Tsum Valley

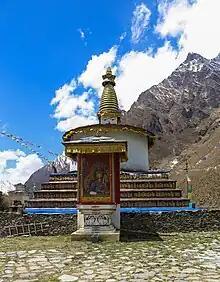
Chorten of Chule at Tsum Valley

The Tsum Valley is a valley situated in Gorkha district of western Nepal at an altitude of . The valley lies inside the jurisdiction of the Manaslu Conservation Area which was established in 1998.